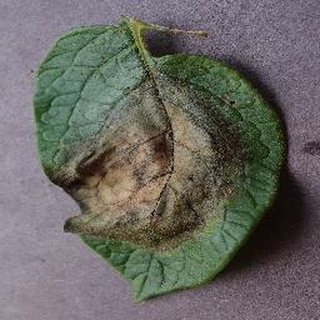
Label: potato_late_blight